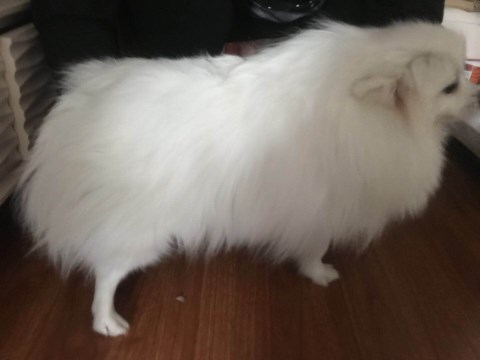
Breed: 1936-n000005-Pomeranian